Tadej Pogačar

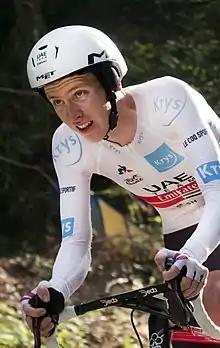
Pogačar during the decisive stage 20 time trial at the 2020 Tour de France

At the beginning of the third week, Pogačar sat in second overall at 40 seconds behind Roglič. On stage 17, the queen stage, which finished atop the Col de la Loze, he struggled to follow Roglič, eventually losing 17 seconds. Ahead of the penultimate stage, a time trial finishing at La Planche des Belles Filles, Pogačar faced a 57-second deficit to Roglič. He began to claw back time from his compatriot, and he headed into the final climb with a lead of 36 seconds in the stage and a deficit of 21 seconds on the virtual GC. Pogačar gained time on the climb before going into the virtual "maillot jaune" with left. He took the stage victory, his third of the race, almost a minute and a half ahead of Tom Dumoulin while Roglič finished almost two minutes down. The result meant he took the "maillot jaune" with a lead of 59 seconds on Roglič and the lead in the mountain classification. The next day, he finished safely in the peloton to officially win the Tour, becoming the first Slovenian winner of the race. At the age of 21, he also became the second youngest winner of the Tour, just behind Henri Cornet, who won the Tour in 1904 at the age of 19. In addition to winning the Tour, he also won the young rider classification as well as the mountains classification. The previous rider to win three jerseys was Eddy Merckx in 1972. He became the twelfth rider to win the Tour de France on his first attempt, and the first since 1983.